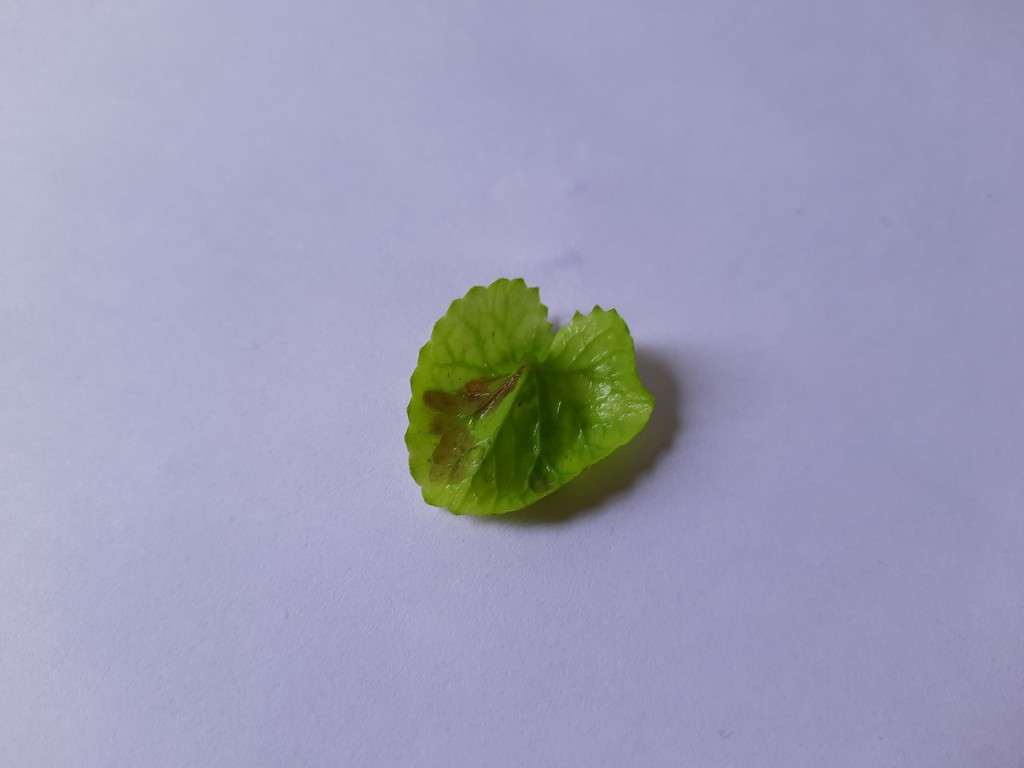
Label: Unhealthy